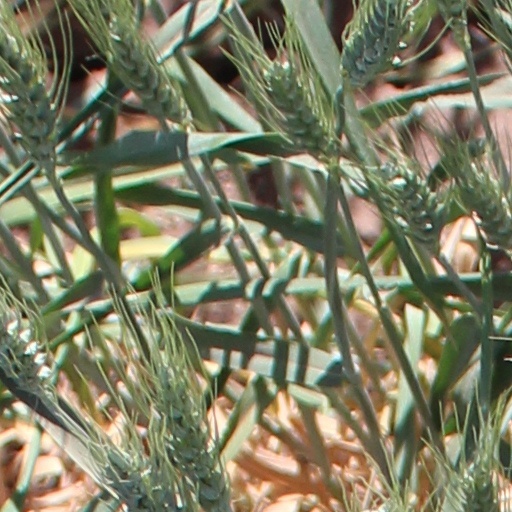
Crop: wheat